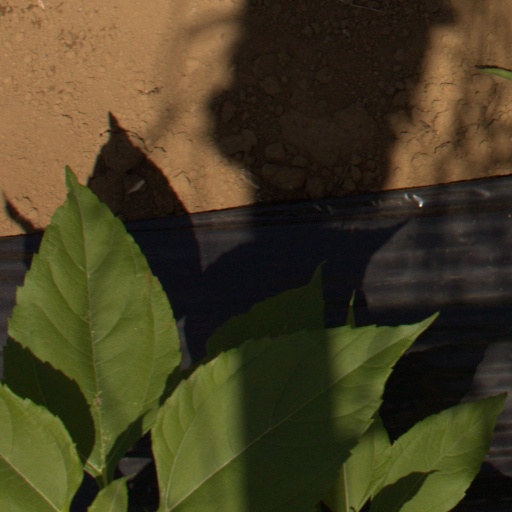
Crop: Jerusalem artichoke